History of Asian art

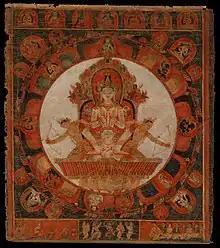
<a href="https%3A//www.metmuseum.org/art/collection/search/38344">Mandala of Chandra, God of the Moon

Other exceptions include indigenous Kenyah paint designs based on, as commonly found among Austronesian cultures, endemic natural motifs such as ferns, trees, dogs, hornbills, and human figures. These are still to be found decorating the walls of Kenyah Dayak longhouses in East Kalimantan's Apo Kayan region.